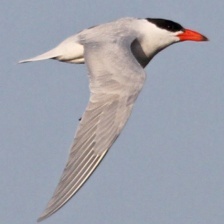
Species: CASPIAN TERN
Scientific name: HYDROPROGNE CASPIA